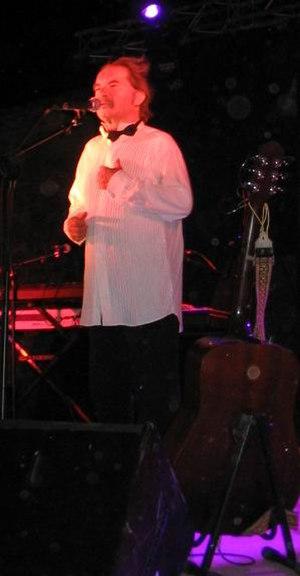
Pierre Vassiliu est un auteur-compositeur-interprète français, né le 23 octobre 1937 à Villecresnes et mort le 17 août 2014 à l'âge de 76 ans, à Sète.